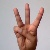
The image shows a hand gesture representing the letter 'W' in Indian Sign Language.